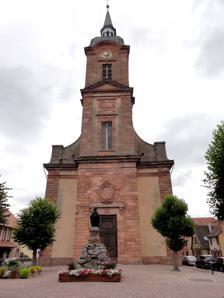
Building: Église Saint-Michel de Reichshoffen
Country: France
Year built: 1772
Église Saint-Michel de Reichshoffen Église Saint-Michel de Reichshoffen is a church in Reichshoffen , Bas-Rhin , Alsace , France. Built in 1772, it became a registered Monument historique in 1921. References